José R. Bonilla

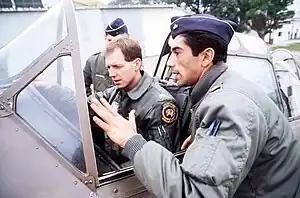
Uruguayan Air Force Lieutenant Manuel Atorro briefs Lieutenant Michael Tutt of the 24th Tactical Air Support Squadron (24th TASS) of the United States Air Force on the North American T-6G Texan aircraft, aircraft that was flown by José Bonilla when he was assigned to Air Brigade II in Santa Bernardina, Durazno, prior to flight.

José Bonilla completed his primary flight training flying Cessna T-41D Mescalero. After his graduation, in 1974 he was sent to Air Brigade II in Santa Bernardina, Durazno Department, where he completed the Uruguayan Air Force Advanced Flight Course, flying North American T-6 Texan. Then, in 1975, he was appointed Acquisitions Officer of that Brigade, while also completing the Instructor Pilot Course, becoming a T-6 flight instructor, assigned to Aviation Group No. 1 (Instruction and Training). He also qualified as "Piloto Principal" (Principal Pilot) in Cessna U-17A Skywagon and Piper L-21 Super Cub.